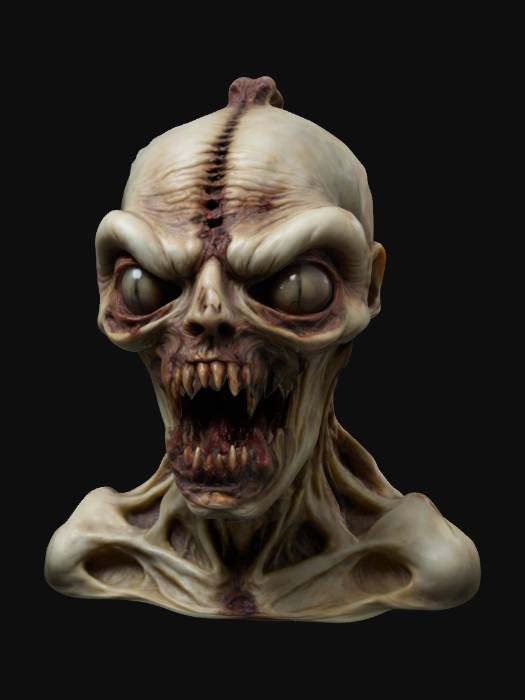
미적 점수 (1~10점): 1